Clement Attlee

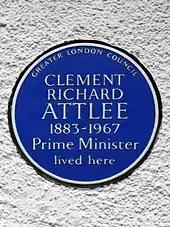
Blue plaque erected in 1984 by Greater London Council at 17 Monkhams Avenue

Decolonisation was never a major election issue, but Attlee gave the matter a great deal of attention and was the chief leader in beginning the process of decolonisation of the British Empire.